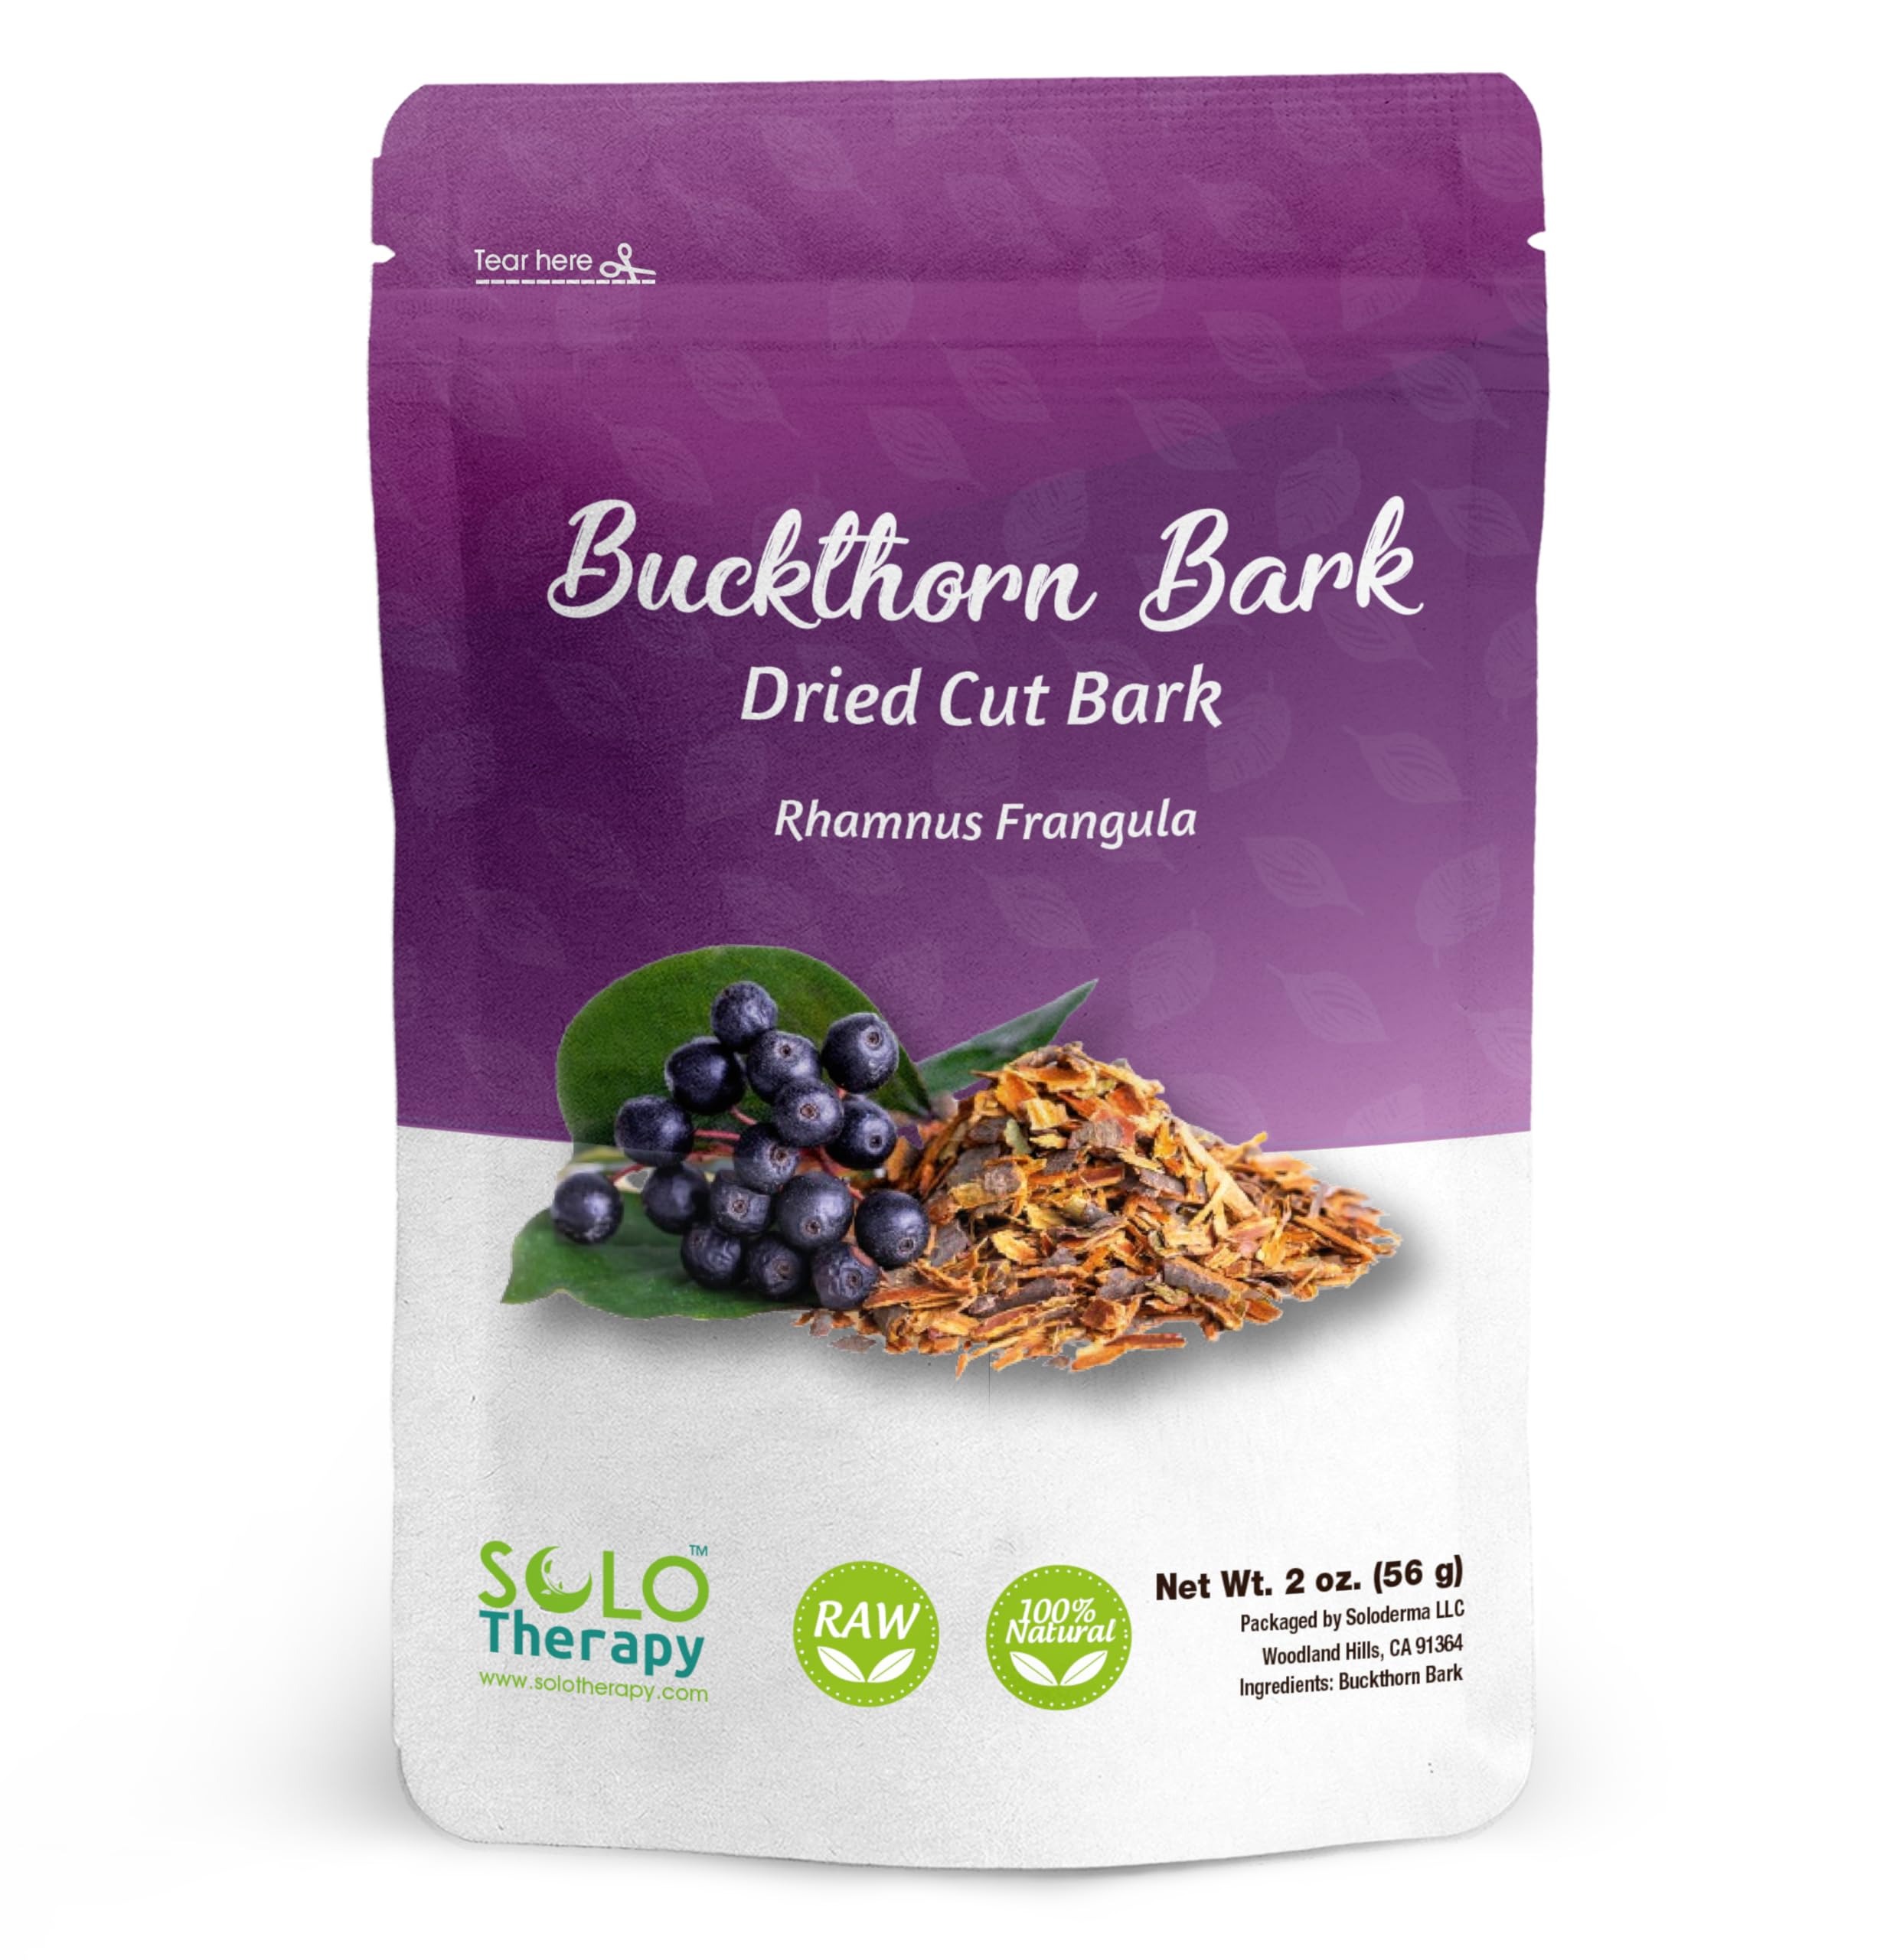
Item Name: Buckthorn Bark Herbal Tea - 56 grams - Buckthorn Bark Tea - Frangula Alnus Resealable Bag - 56 grams - Premium Quality (Buckthorn Bark)
Product Description: Buckthorn bark (Rhamnus frangula) is obtained from the bark of the buckthorn, a shrub or small tree native to Europe, Western Asia, and Northern Africa.
Value: 2.0
Unit: Ounce

Price: 9.99